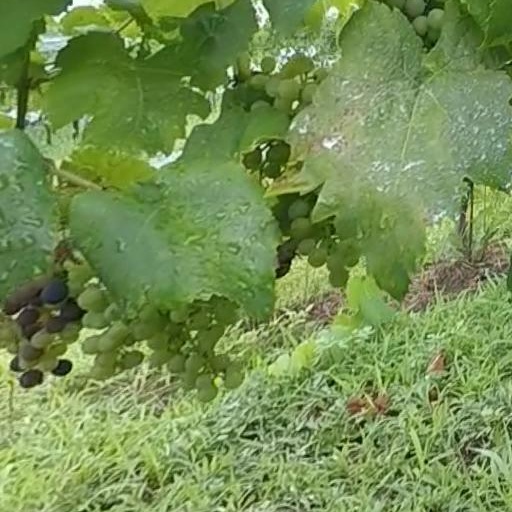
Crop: grape